History of Harringay (1750–1880)

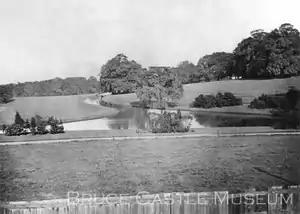
Harringay House Grounds. The house is behind the trees to the right of the picture. c. 1870.

The desire to escape from London coupled with increasing wealth brought more than just day-trippers. As the eighteenth century drew to a close the wealthier classes increasingly chose to settle in areas close to but outside London. By the mid-nineteenth century, the area just outside Harringay to the south and southeast of Finsbury Park was becoming a London suburb. To the west, in Crouch End and Hornsey, there were a number of comfortable villas built. Yet in Harringay, right up to 1880, only a handful of larger houses and a few comfortable suburban style houses were built.